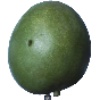
Label: Mango 1